We Still Say Grace

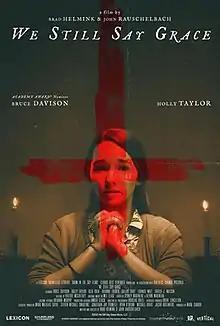
Promotional release poster.

We Still Say Grace is a 2020 American horror-thriller and coming-of-age film written and directed by Brad Helmink and John Rauschelbach. Starring Bruce Davison and Holly Taylor, the film was digitally released on VOD on December 11, 2020.